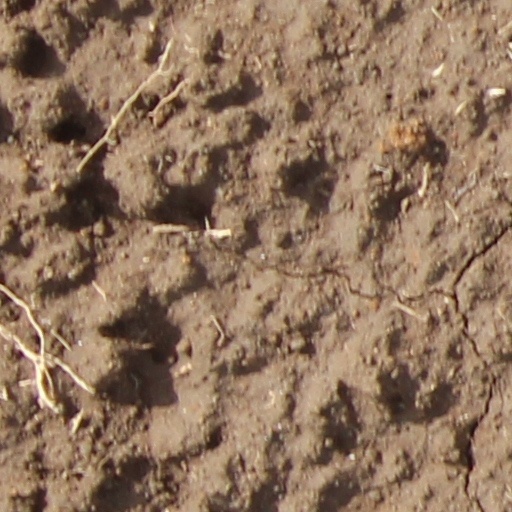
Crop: wheat